Asaphodes clarata

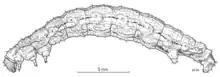
"A. clarata" larva.

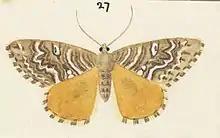
Illustration of female "A. clarata" by George Hudson.

"A. clarata" is endemic to New Zealand. It is an upland species and occurs on the tussock covered slopes of ranges in both the North and South Islands. It has been recorded as being present in Otago and in Canterbury.